RADIUS

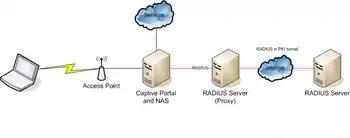
Roaming using a proxy RADIUS AAA server.

RADIUS is commonly used to facilitate roaming between ISPs, including by: